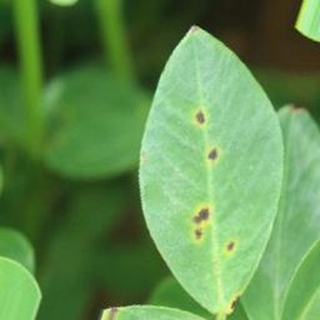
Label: groundnut_early_leaf_spot